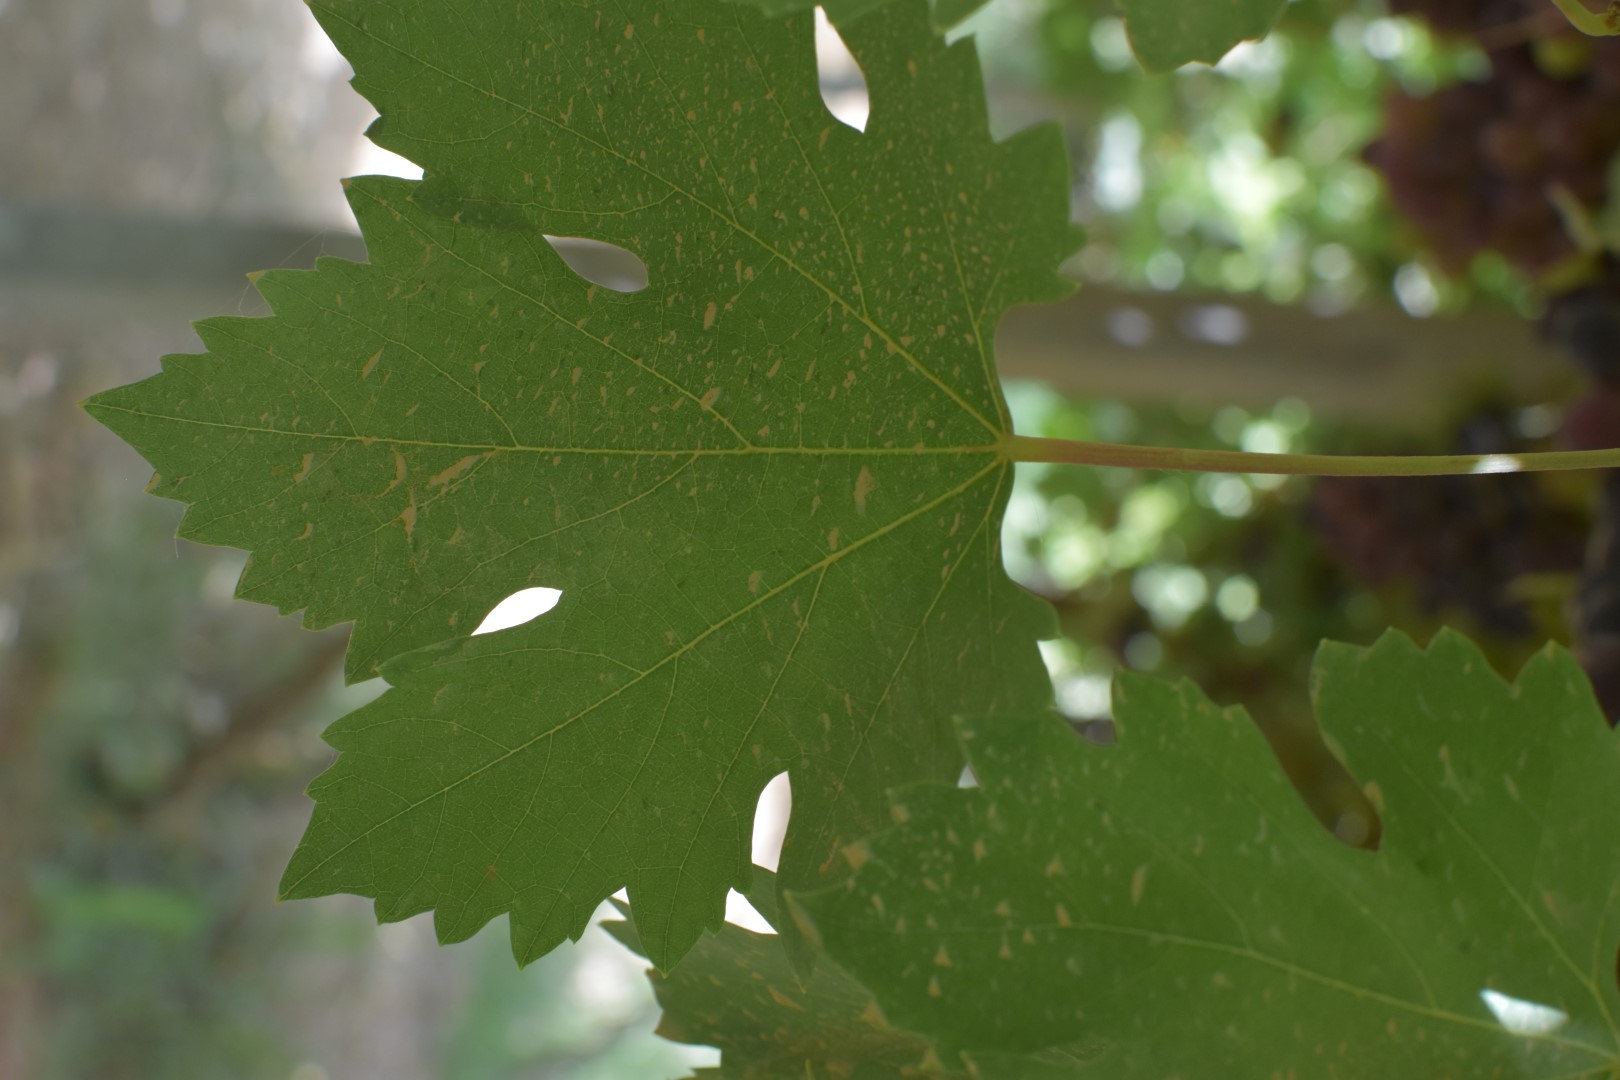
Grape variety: Riasi